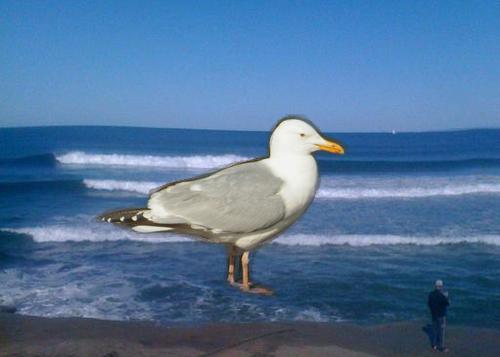
Bird species: Glaucous_winged_Gull
Bird type: waterbird
Background: water